Question: Please indicate a possible affordance area of fork that can be used for holding
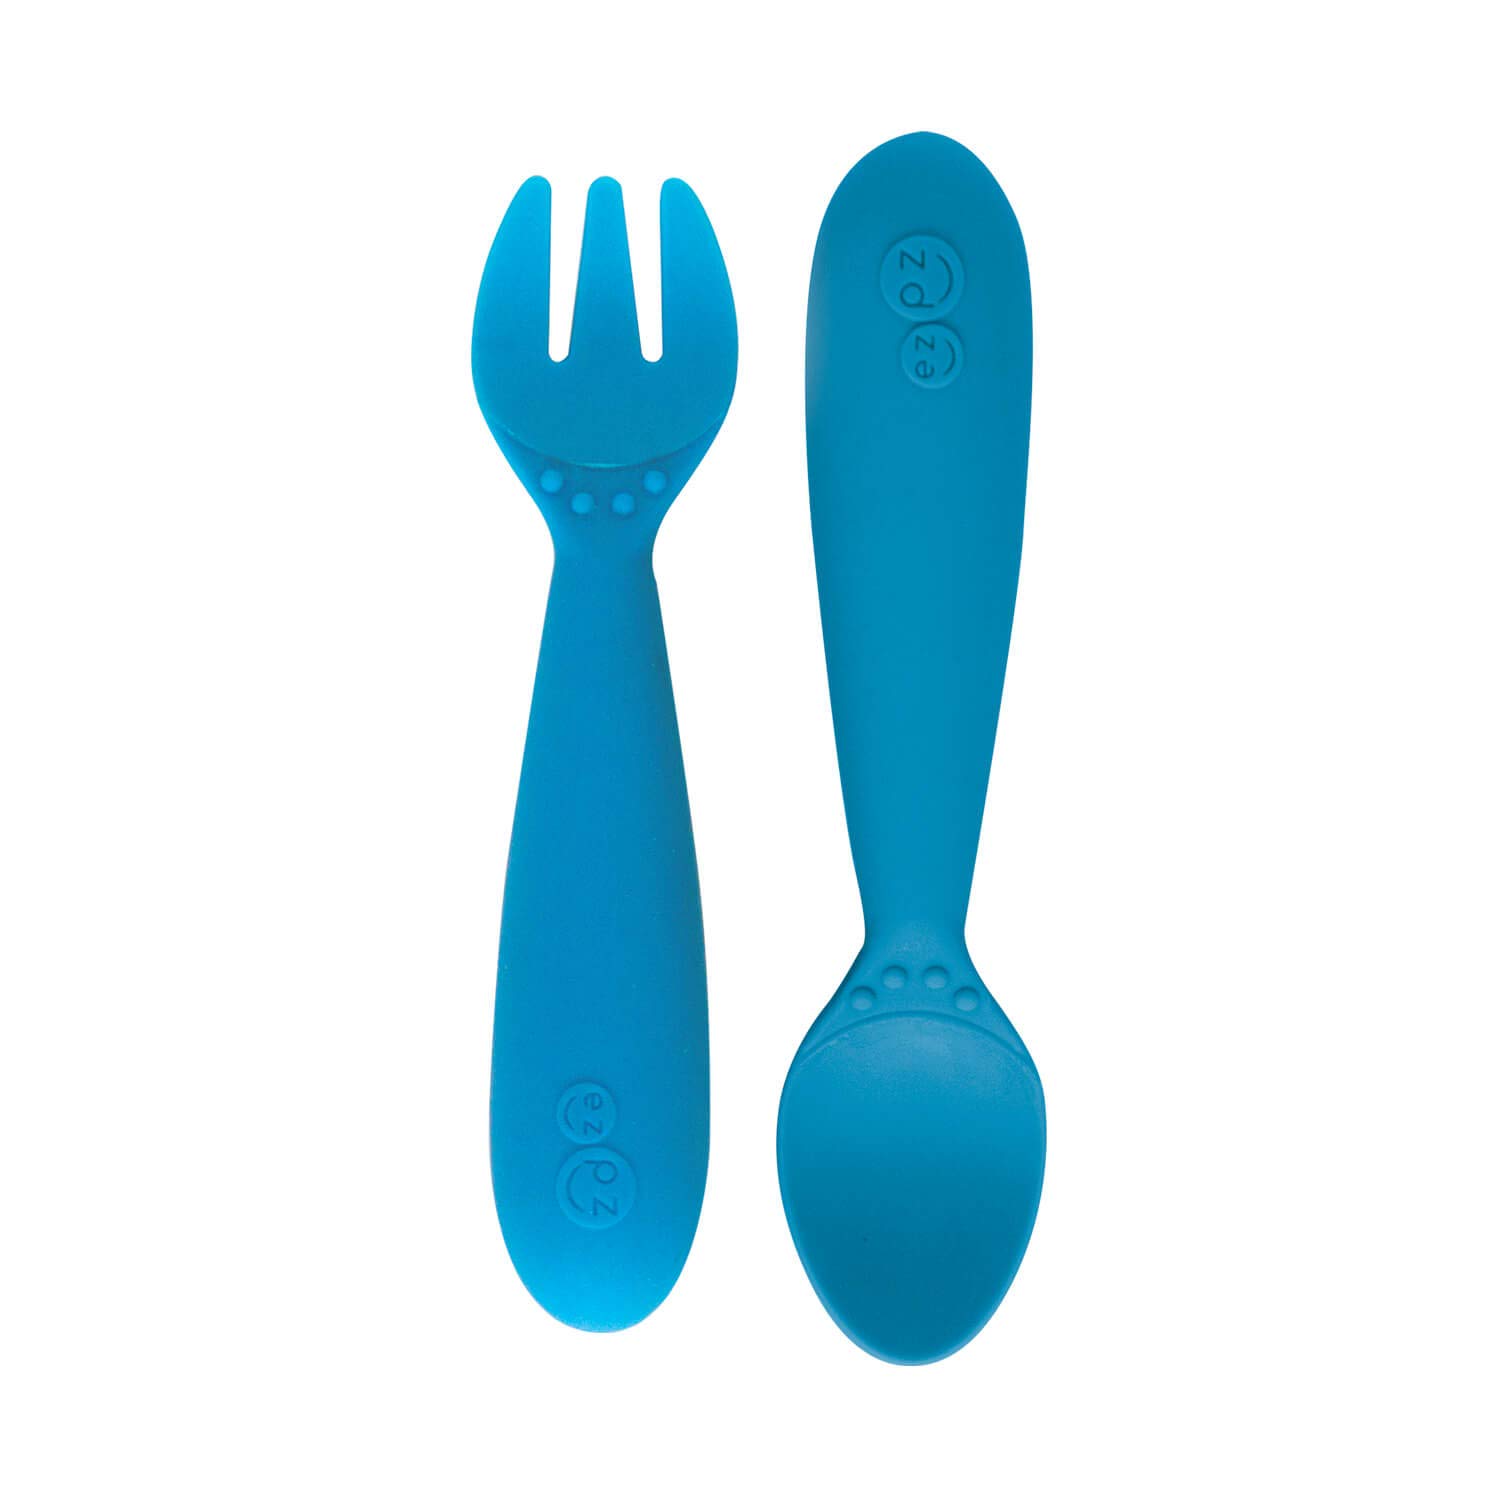
Answer: [823.87, 187.717, 1032.445, 460.603]